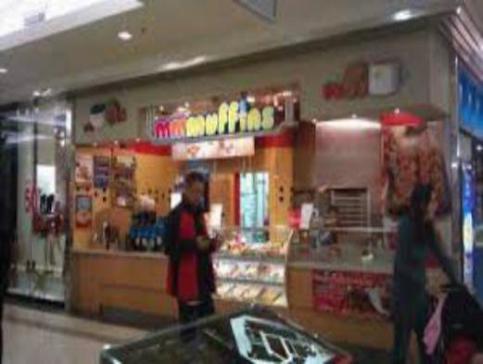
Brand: mmmuffins
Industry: Others